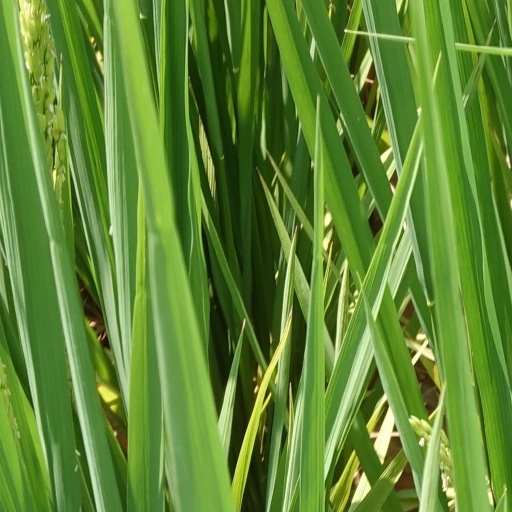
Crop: rice